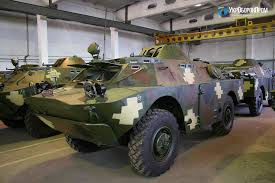
Label: BTR